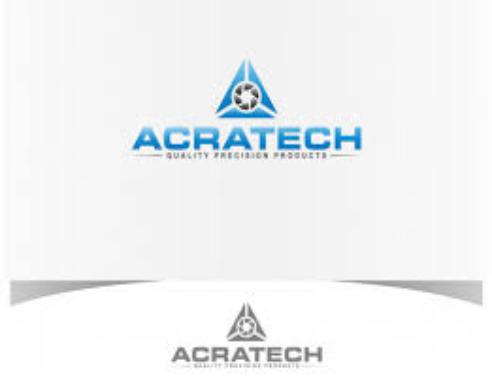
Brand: Acratech
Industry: Others